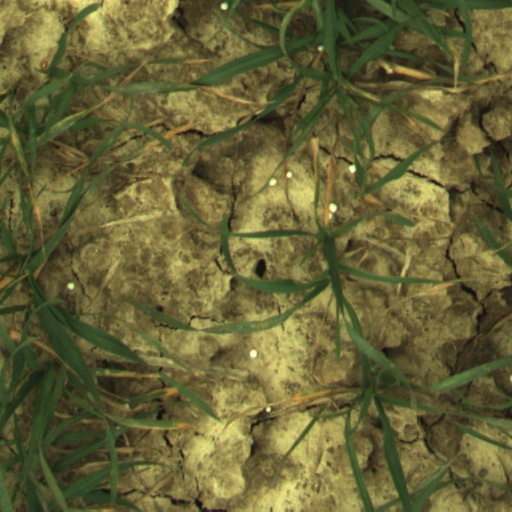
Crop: wheat